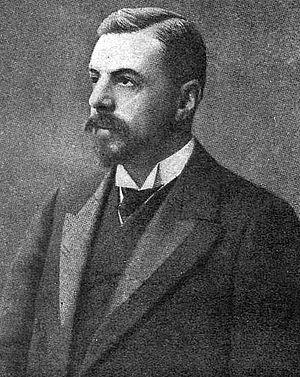
Le prince Boris Alexandrovitch Vassiltchikov, né le 19 mai 1860 au domaine familial de Vybiti et mort le 13 mai 1931 à Menton en France, est un aristocrate russe, membre de la famille princière Vassiltchikov qui fut membre du conseil d'État de l'Empire, stallmeister à la cour, ministre de l'agriculture, et auteur de Mémoires.